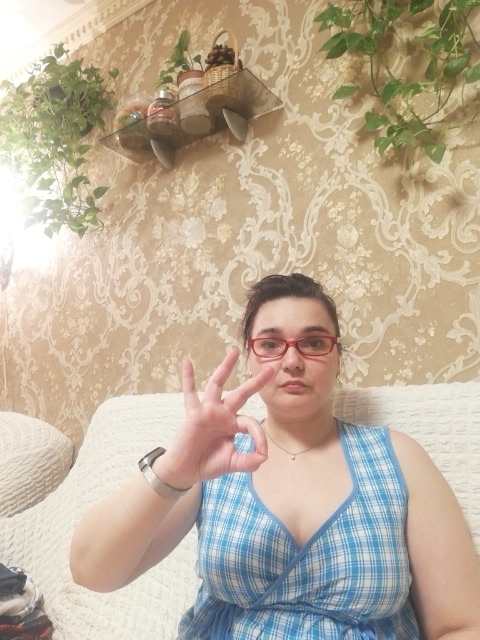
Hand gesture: ok